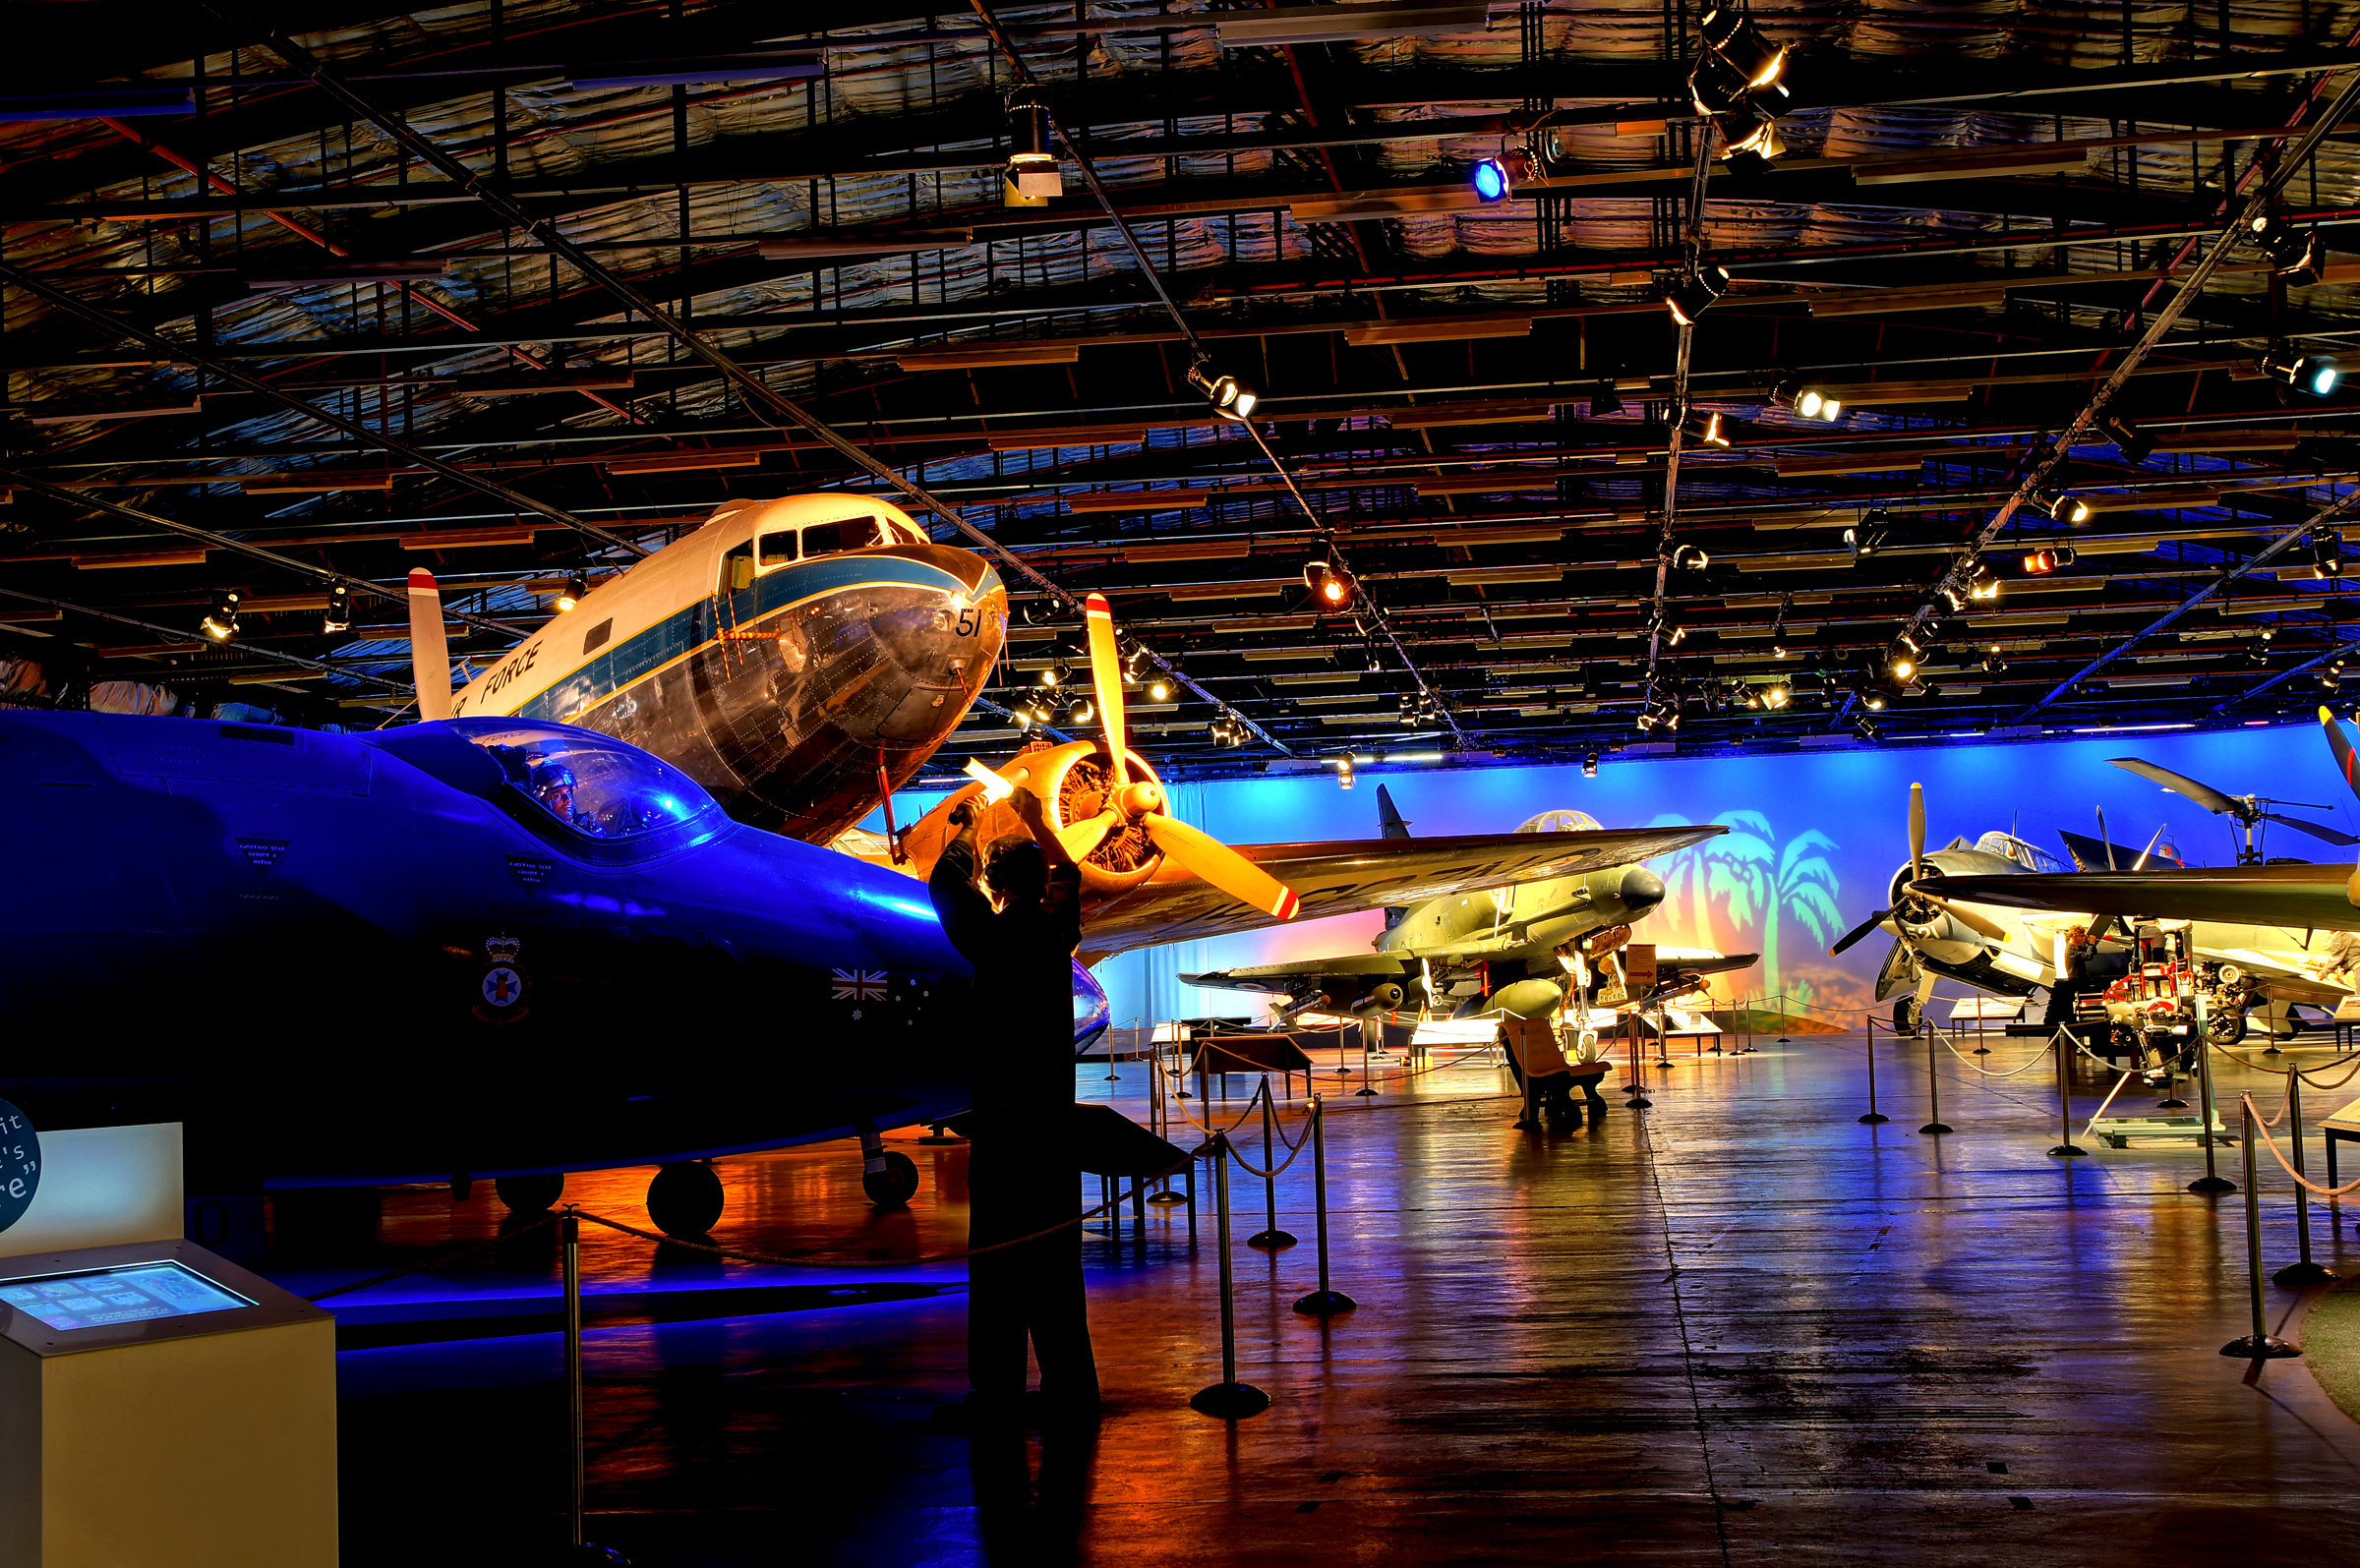
night, stage, aircraftdisplays, atmosphere of earth